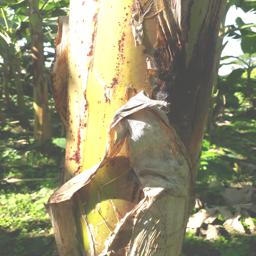
Label: PSEUDOSTEM WEEVIL